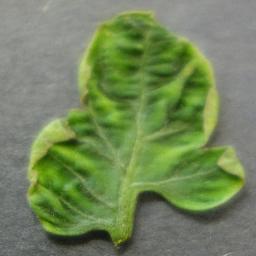
Label: Tomato___Tomato_Yellow_Leaf_Curl_Virus